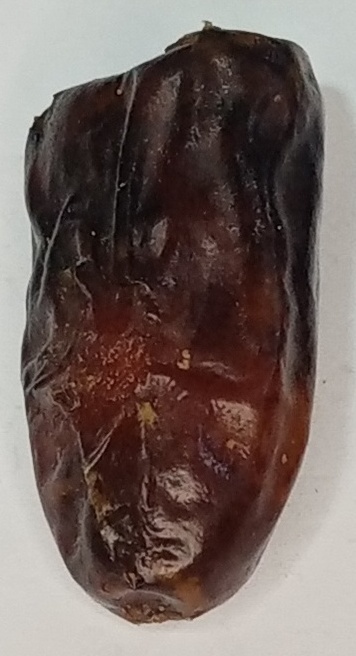
Variety: gajar
Size: large
Grade: grade-1